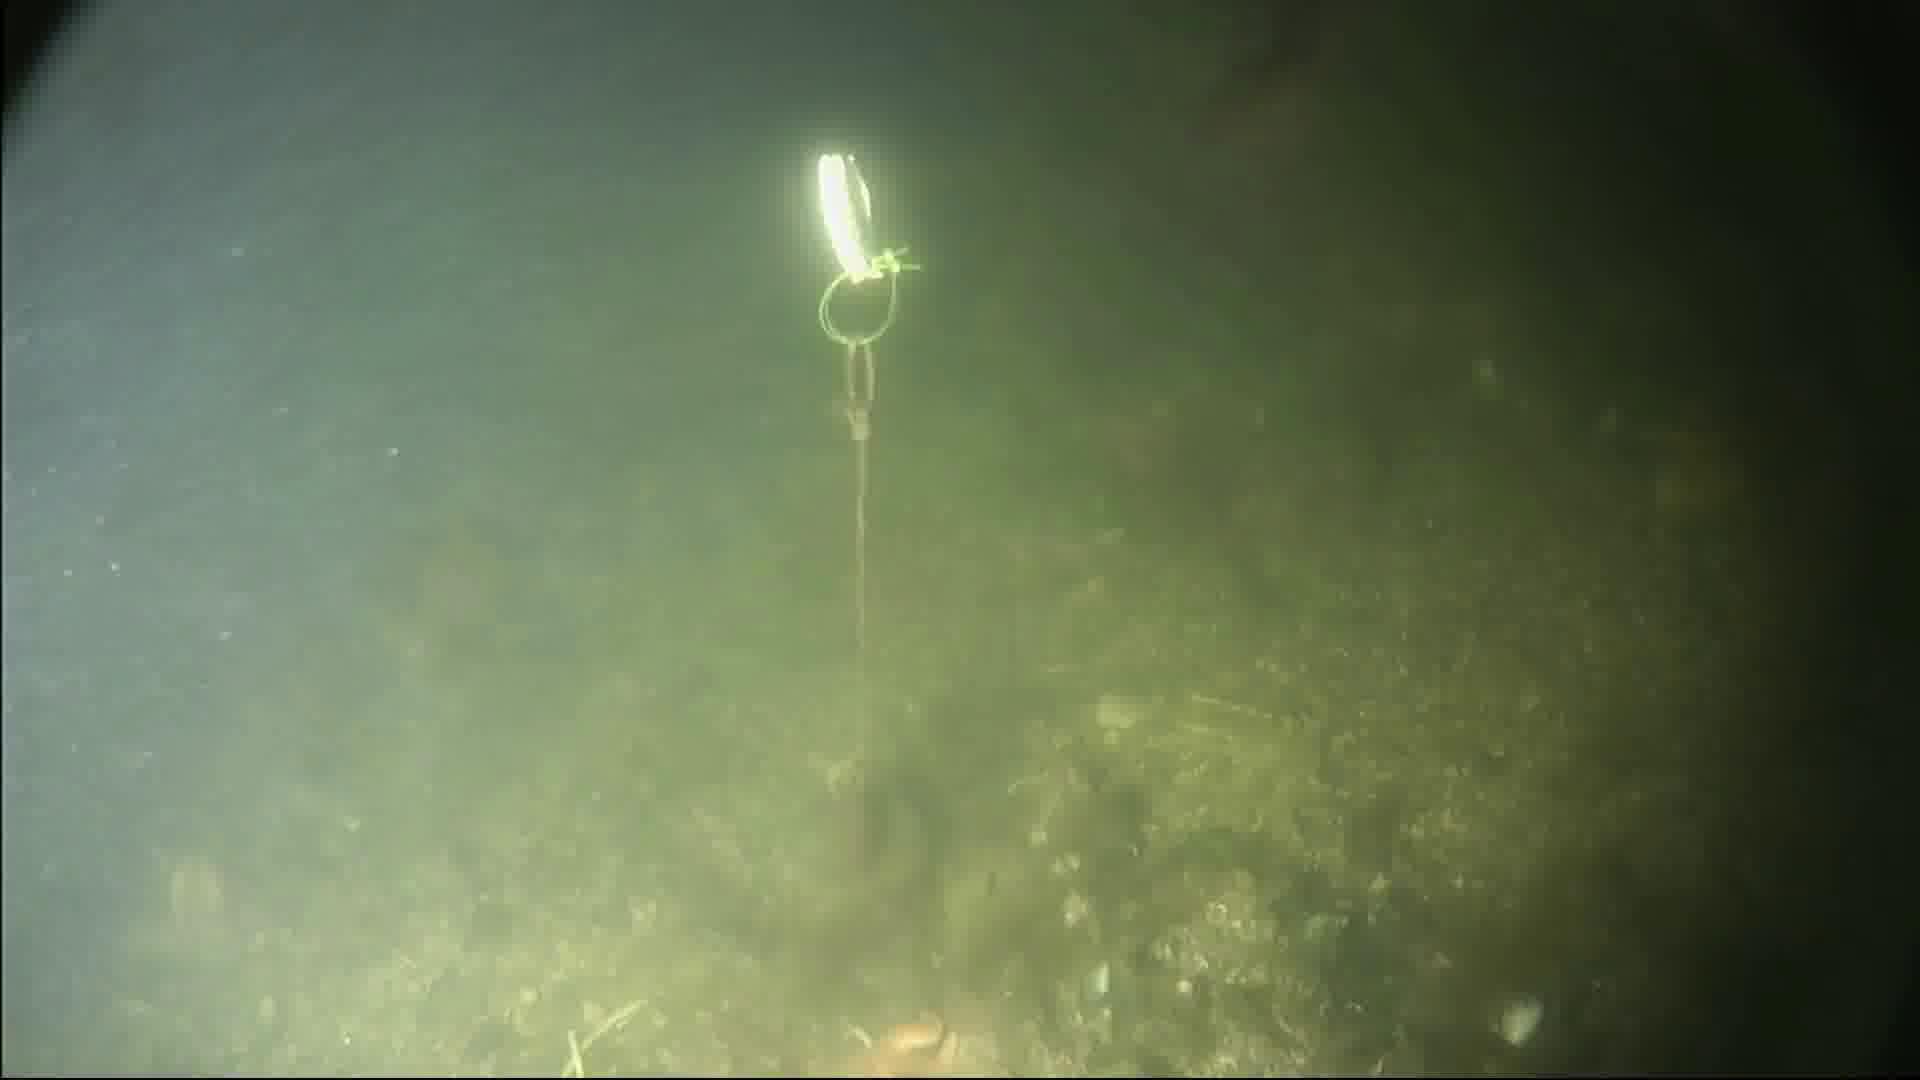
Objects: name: starfish
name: crab